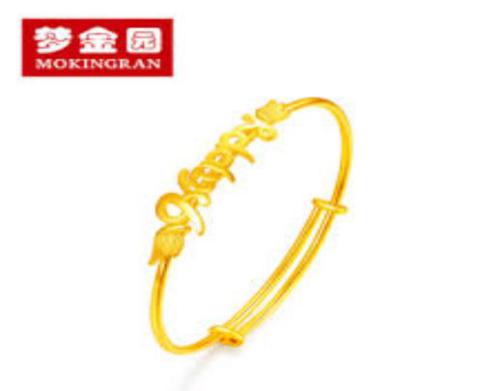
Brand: mokingran
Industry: Necessities